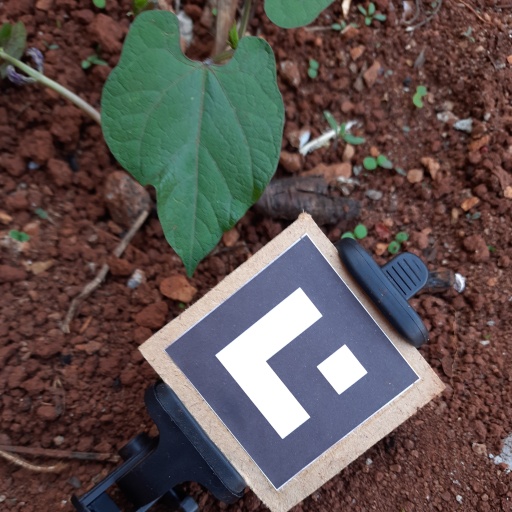
Observations: wavy surface, no eating holes, under shade